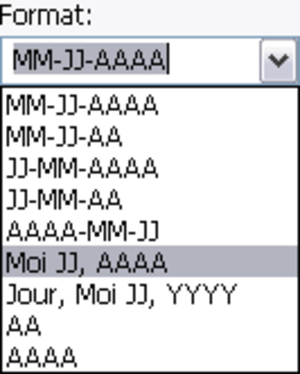
Un exemple de boîte-combinée dans un logiciel
En informatique, une boîte combinée est un élément d'interface graphique qui réunit une zone de texte et une liste déroulante. Cet élément est couramment utilisé par des sites Web et des logiciels.